Opposition to the War of 1812 in Britain

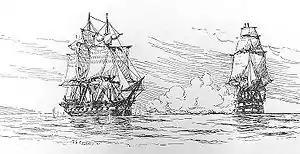
The incident between HMS "Leopard" and USS "Chesapeake" that sparked the Chesapeake-Leopard Affair. Drawn by Fred S. Cozzens and published in 1897.

The first public opposition to the War of 1812 came in 1807, when the Royal Navy engaged the USS "Chesapeake", which many thought would lead to war. The loudest opposition came from "The Morning Chronicle", a popular newspaper of the time. The paper published anonymous letters, signed A.B., warning war with America would forcibly set the young nation on the path to becoming self-reliant for its manufacturing, thus harming British manufacturers. Most of the opposition to the war was based on economic grounds. America was not only a major consumer of British manufacturing, but it was also a major supplier of raw materials, such as wood and cotton. For example, the U.S. alone made up more than half the cotton imports to Britain in the years leading up to the War of 1812.